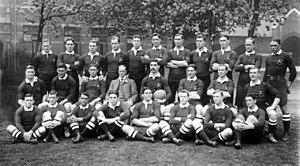
L'équipe d'Écosse de rugby à XV est l'équipe nationale qui représente l'Écosse dans les compétitions internationales majeures de rugby à XV, la Coupe du monde de rugby à XV et le Tournoi des Six Nations. La Scottish Rugby Union a la charge de gérer l'équipe d'Écosse de rugby à XV. Au 26 novembre 2018, elle occupe la septième place du classement des équipes nationales de rugby. Son meilleur classement mondial de tous les temps, cinquième, date de 2017.